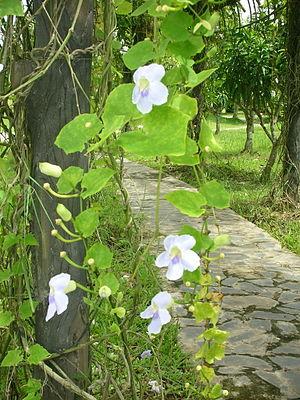
Thunbergia grandiflora